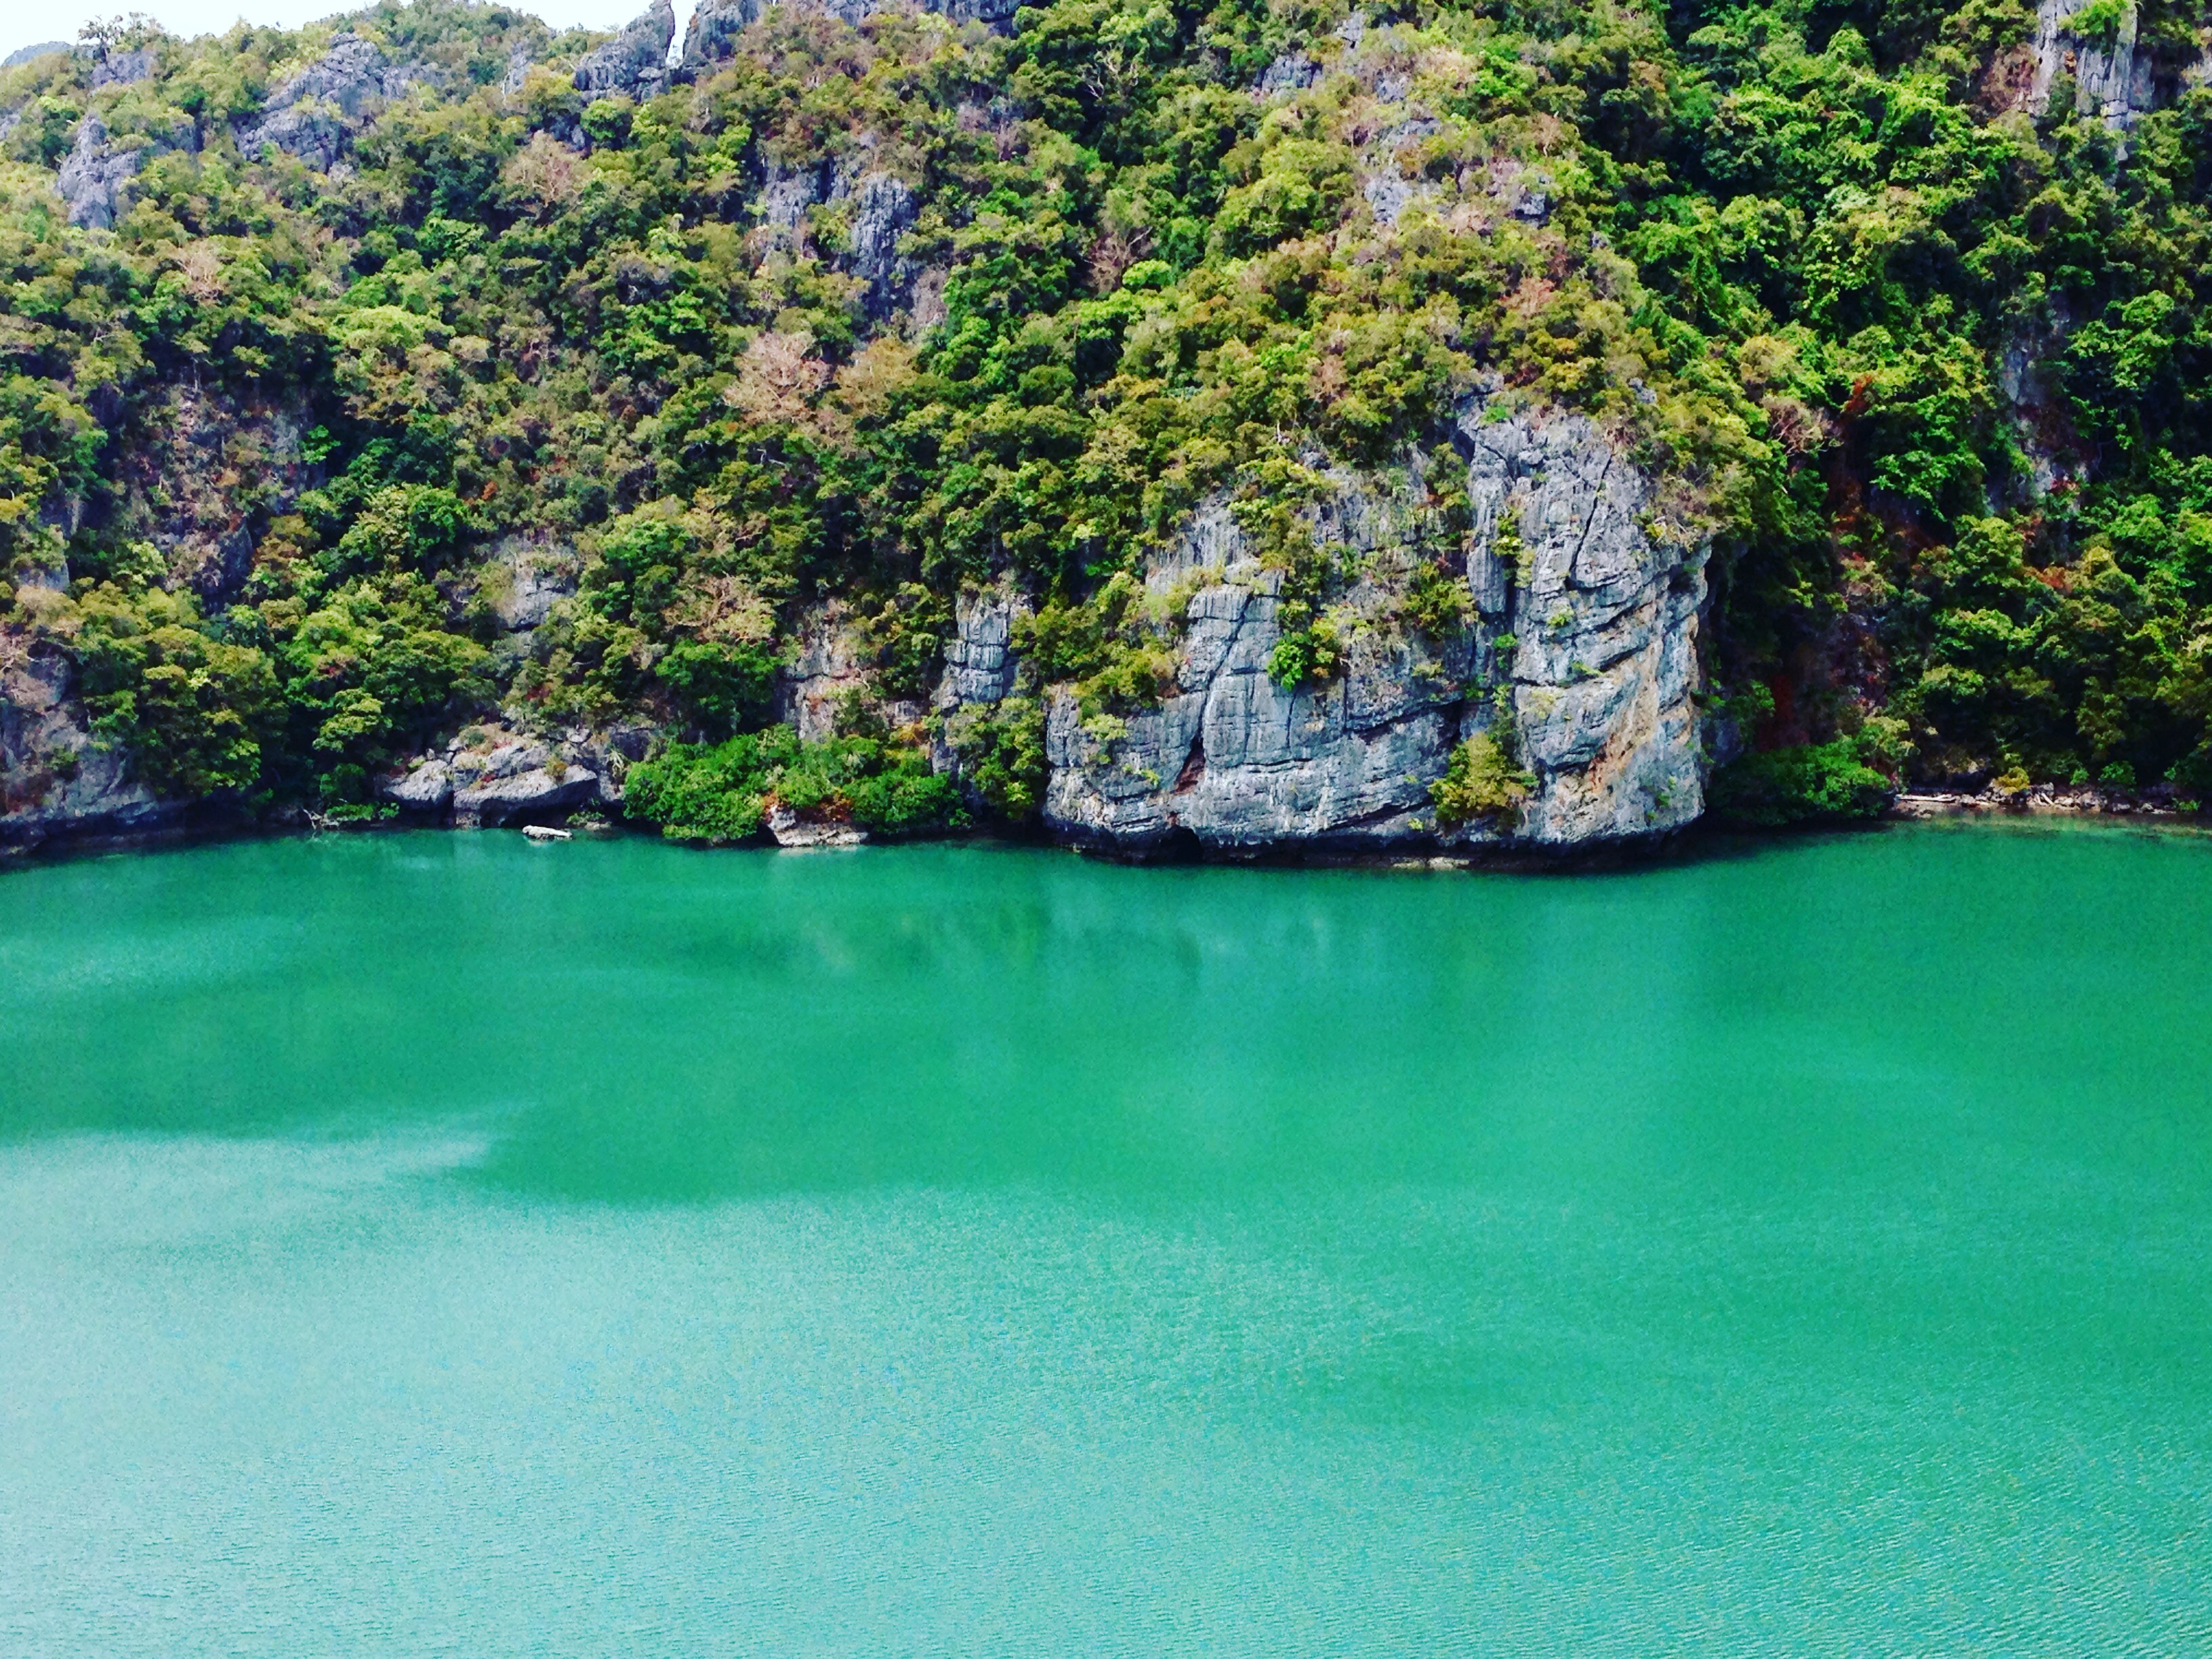
sea, brine, pond, wave, rhythm, ocean, river, reservoir, well, fish, jewels, crystals, treasury, diamonds, gem, water body, expanse of water, river basin, basin, waters, water, aqua, liquid, fluid, puddle, lakes, liquid as in rivers, seas and oceans, island, isle, perch, nature, vegetation, green, body of water, nature reserve, water resources, lake, bay, lagoon, inlet, tarn, watercourse, mount scenery, coast, cove, biome, tree, national park, water feature, escarpment, state park, landscape, coastal and oceanic landforms, fjord, crater lake